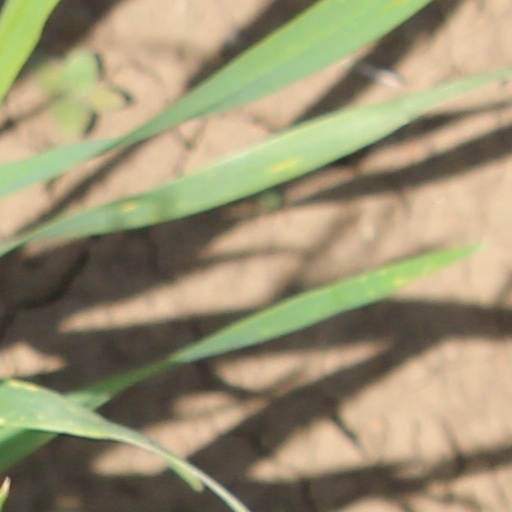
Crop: wheat